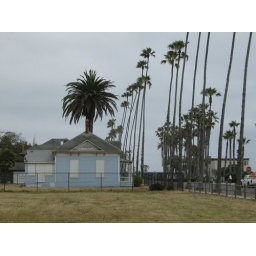
A lovely little old house near the beach and pier.